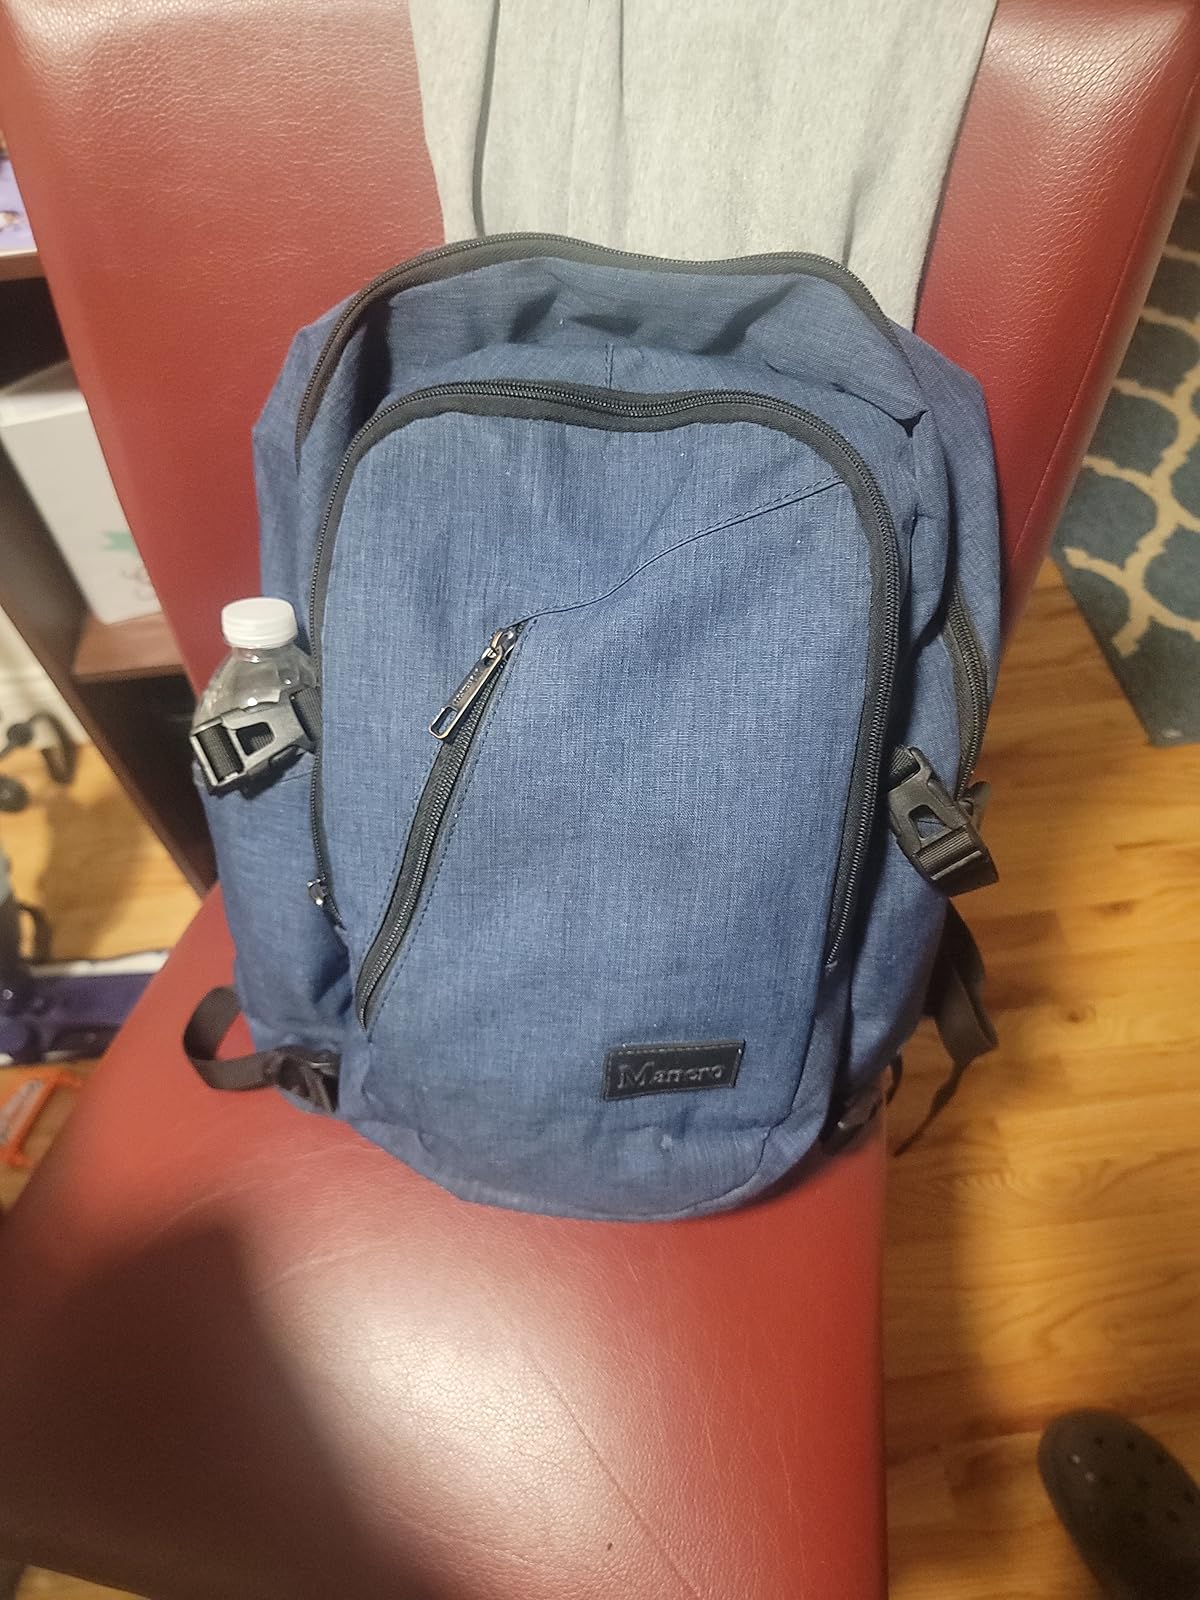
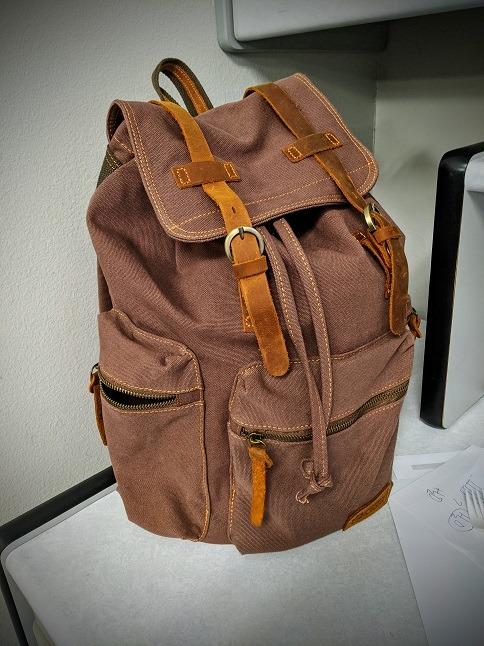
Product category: bag
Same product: no